COVID-19 vaccination in Bulgaria

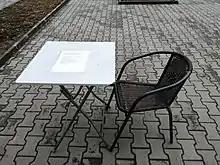
An outdoor table at a café in Krasno selo requiring a green certificate.

Some of the vaccines that arrived Sofia on 26 December were subsequently transported to Plovdiv by using a Leki food industry minibus, and were then stored in a ZiL refrigerator on reaching their destination, which resulted in criticism and mockery on social media, but the Health Ministry cited examples of such reliance on the services of private companies not being an unusual practice in Western countries and maintained that all the proper guidelines had been observed.